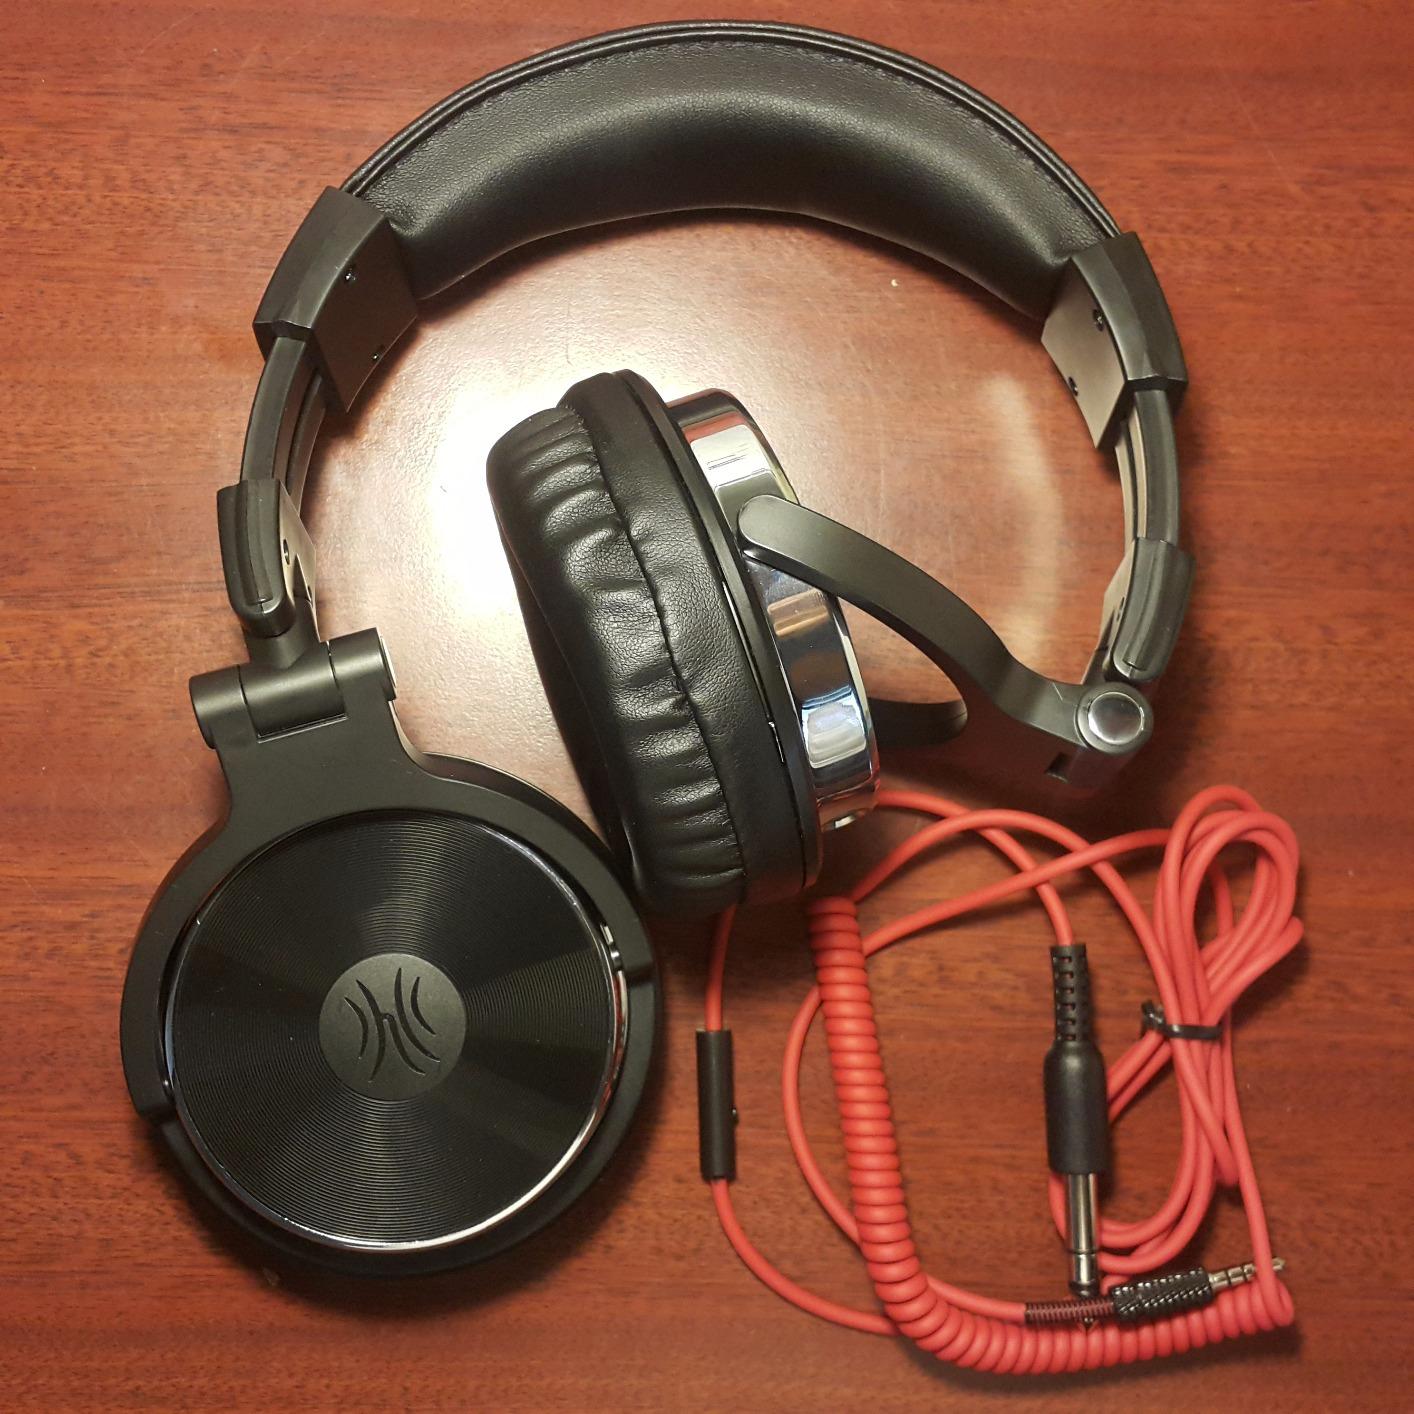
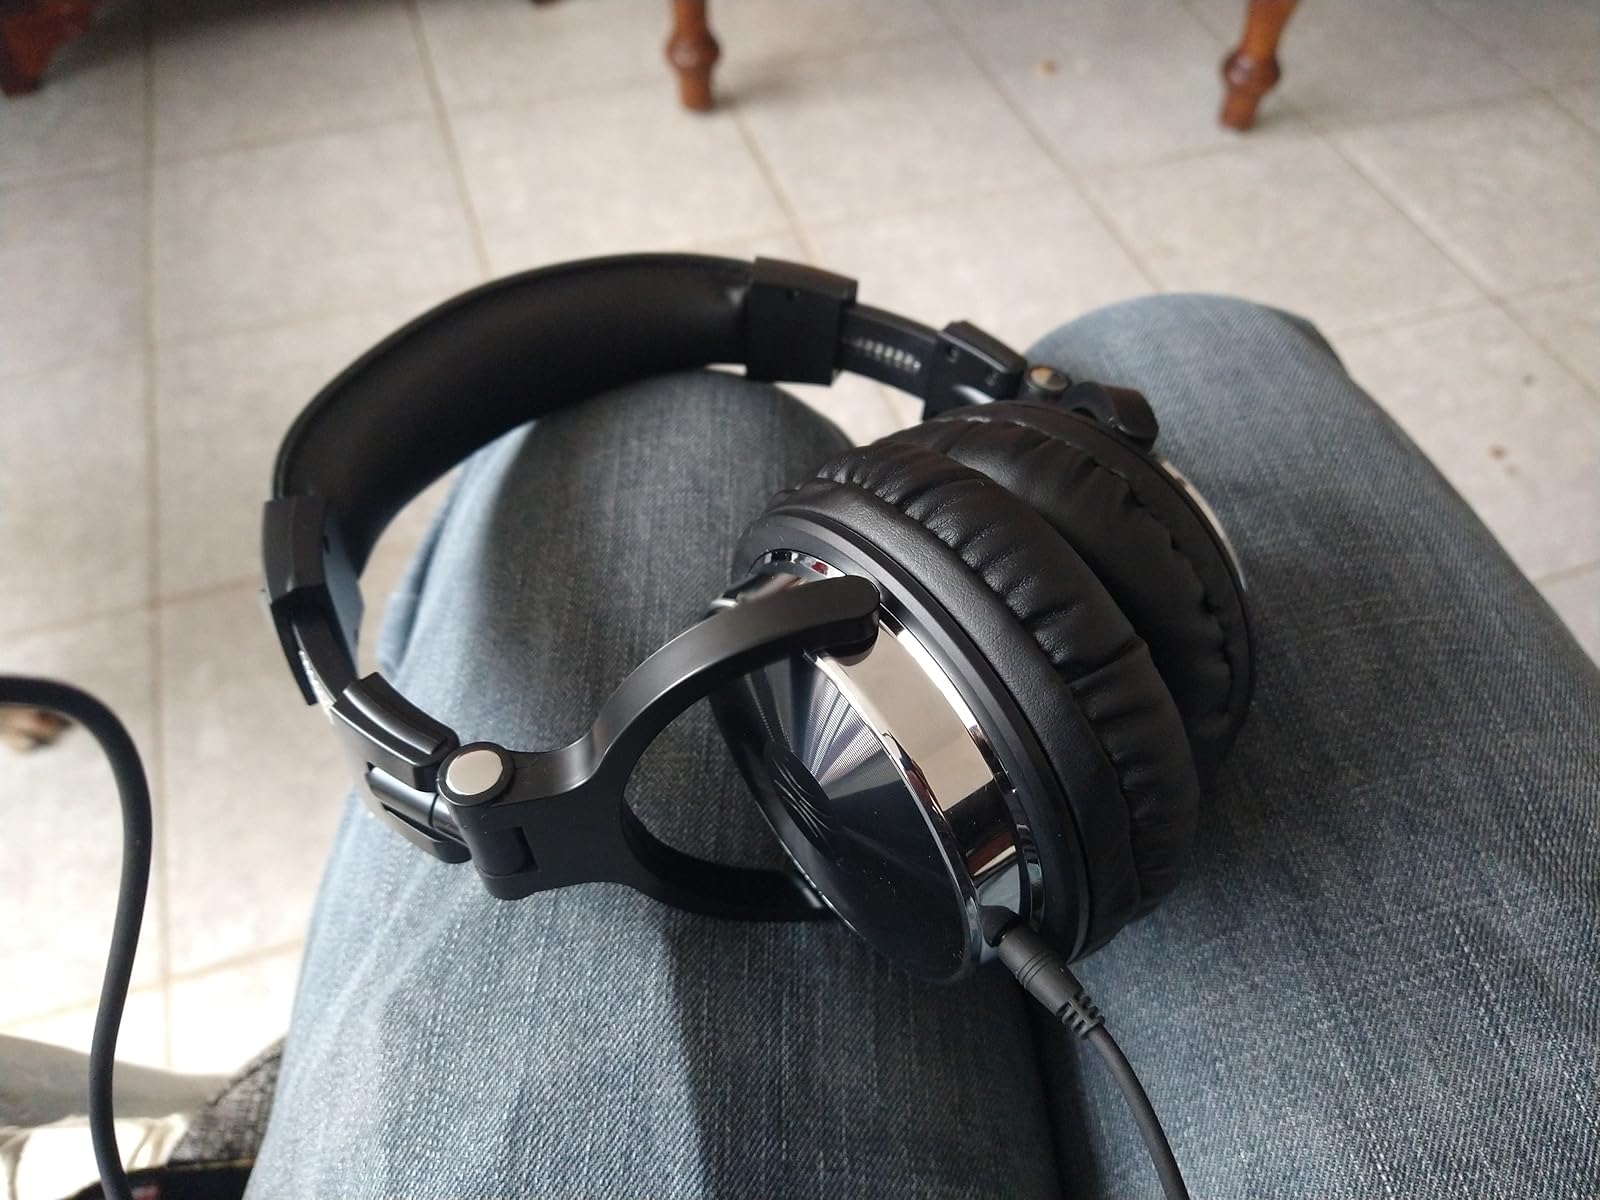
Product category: headphones
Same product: yes